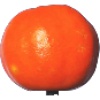
Label: Clementine 1